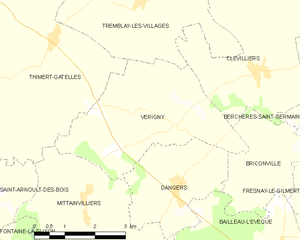
Carte de Vérigny et des communes limitrophes.
Vérigny est une ancienne commune française située dans le département d'Eure-et-Loir en région Centre-Val de Loire, intégrée le 1ᵉʳ janvier 2016 dans la commune nouvelle de Mittainvilliers-Vérigny par fusion simple.